Big Timber (1917 film)

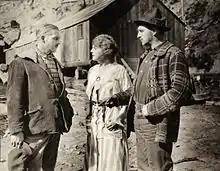
Lumberman Jack Fyfe (Reid, left) is interested in Stella Benton (Williams). She is the cook for her brother Charlie Benton (Paget, right) at the lumber camp in this still.

Like many American films of the time, "Big Timber" was subject to cuts by city and state film censorship boards. The Chicago Board of Censors required a cut in the scene involving the shooting of a man.